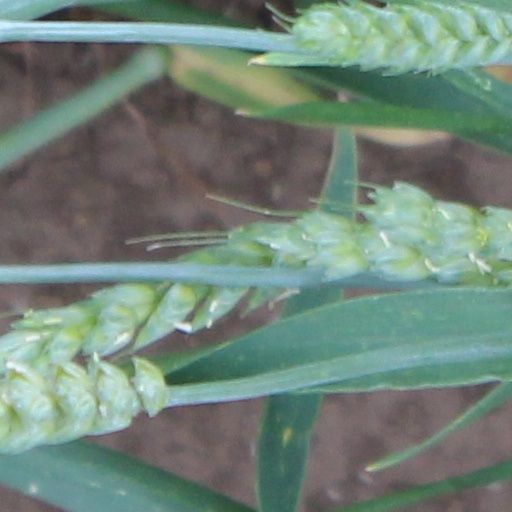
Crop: wheat